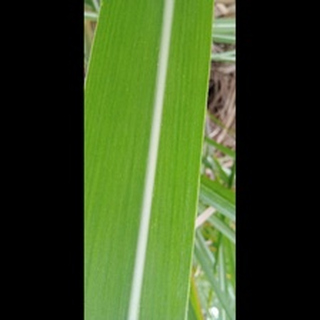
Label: healthy_sugarcane